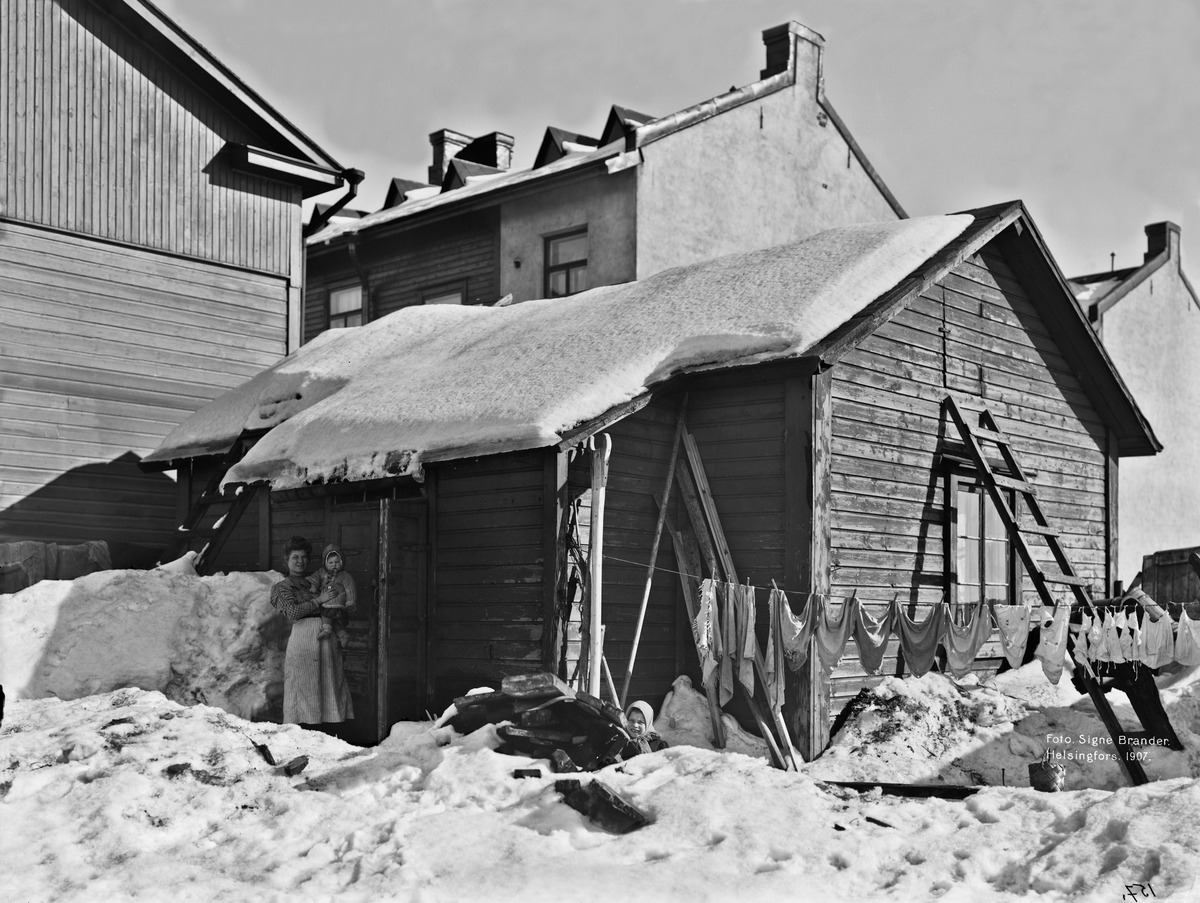
Munkkisaarenkatu 14, pihan puolelta
sisällön kuvaus: Munkkisaarenkatu 14, pihan puolelta. mustavalkoinen
Kuvaaja: Brander, Signe, valokuvaaja
Ajankohta: kuvausaika 1907
Paikka: Suomi, Uusimaa, Helsinki, Länsisatama Helsinki, Munkkisaarenkatu 14
Aiheet: puurakennukset, perheet, talvi, pyykinpesu, vaatteet alusvaatteet, lastenvaatteet